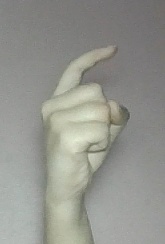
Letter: ra